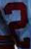
Number: 2